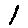
Label: 1